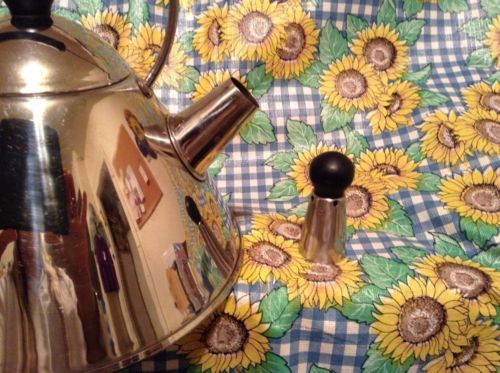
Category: kettle